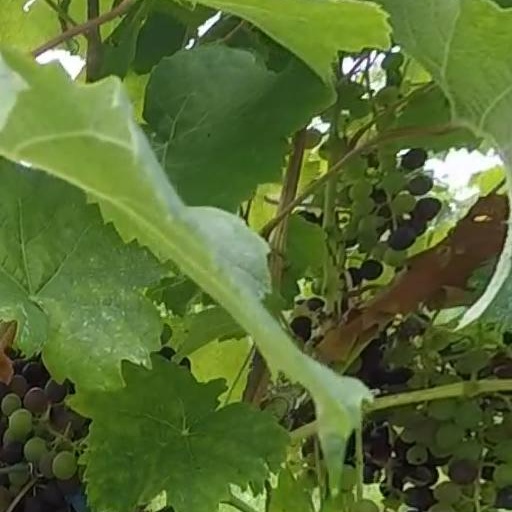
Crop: grape